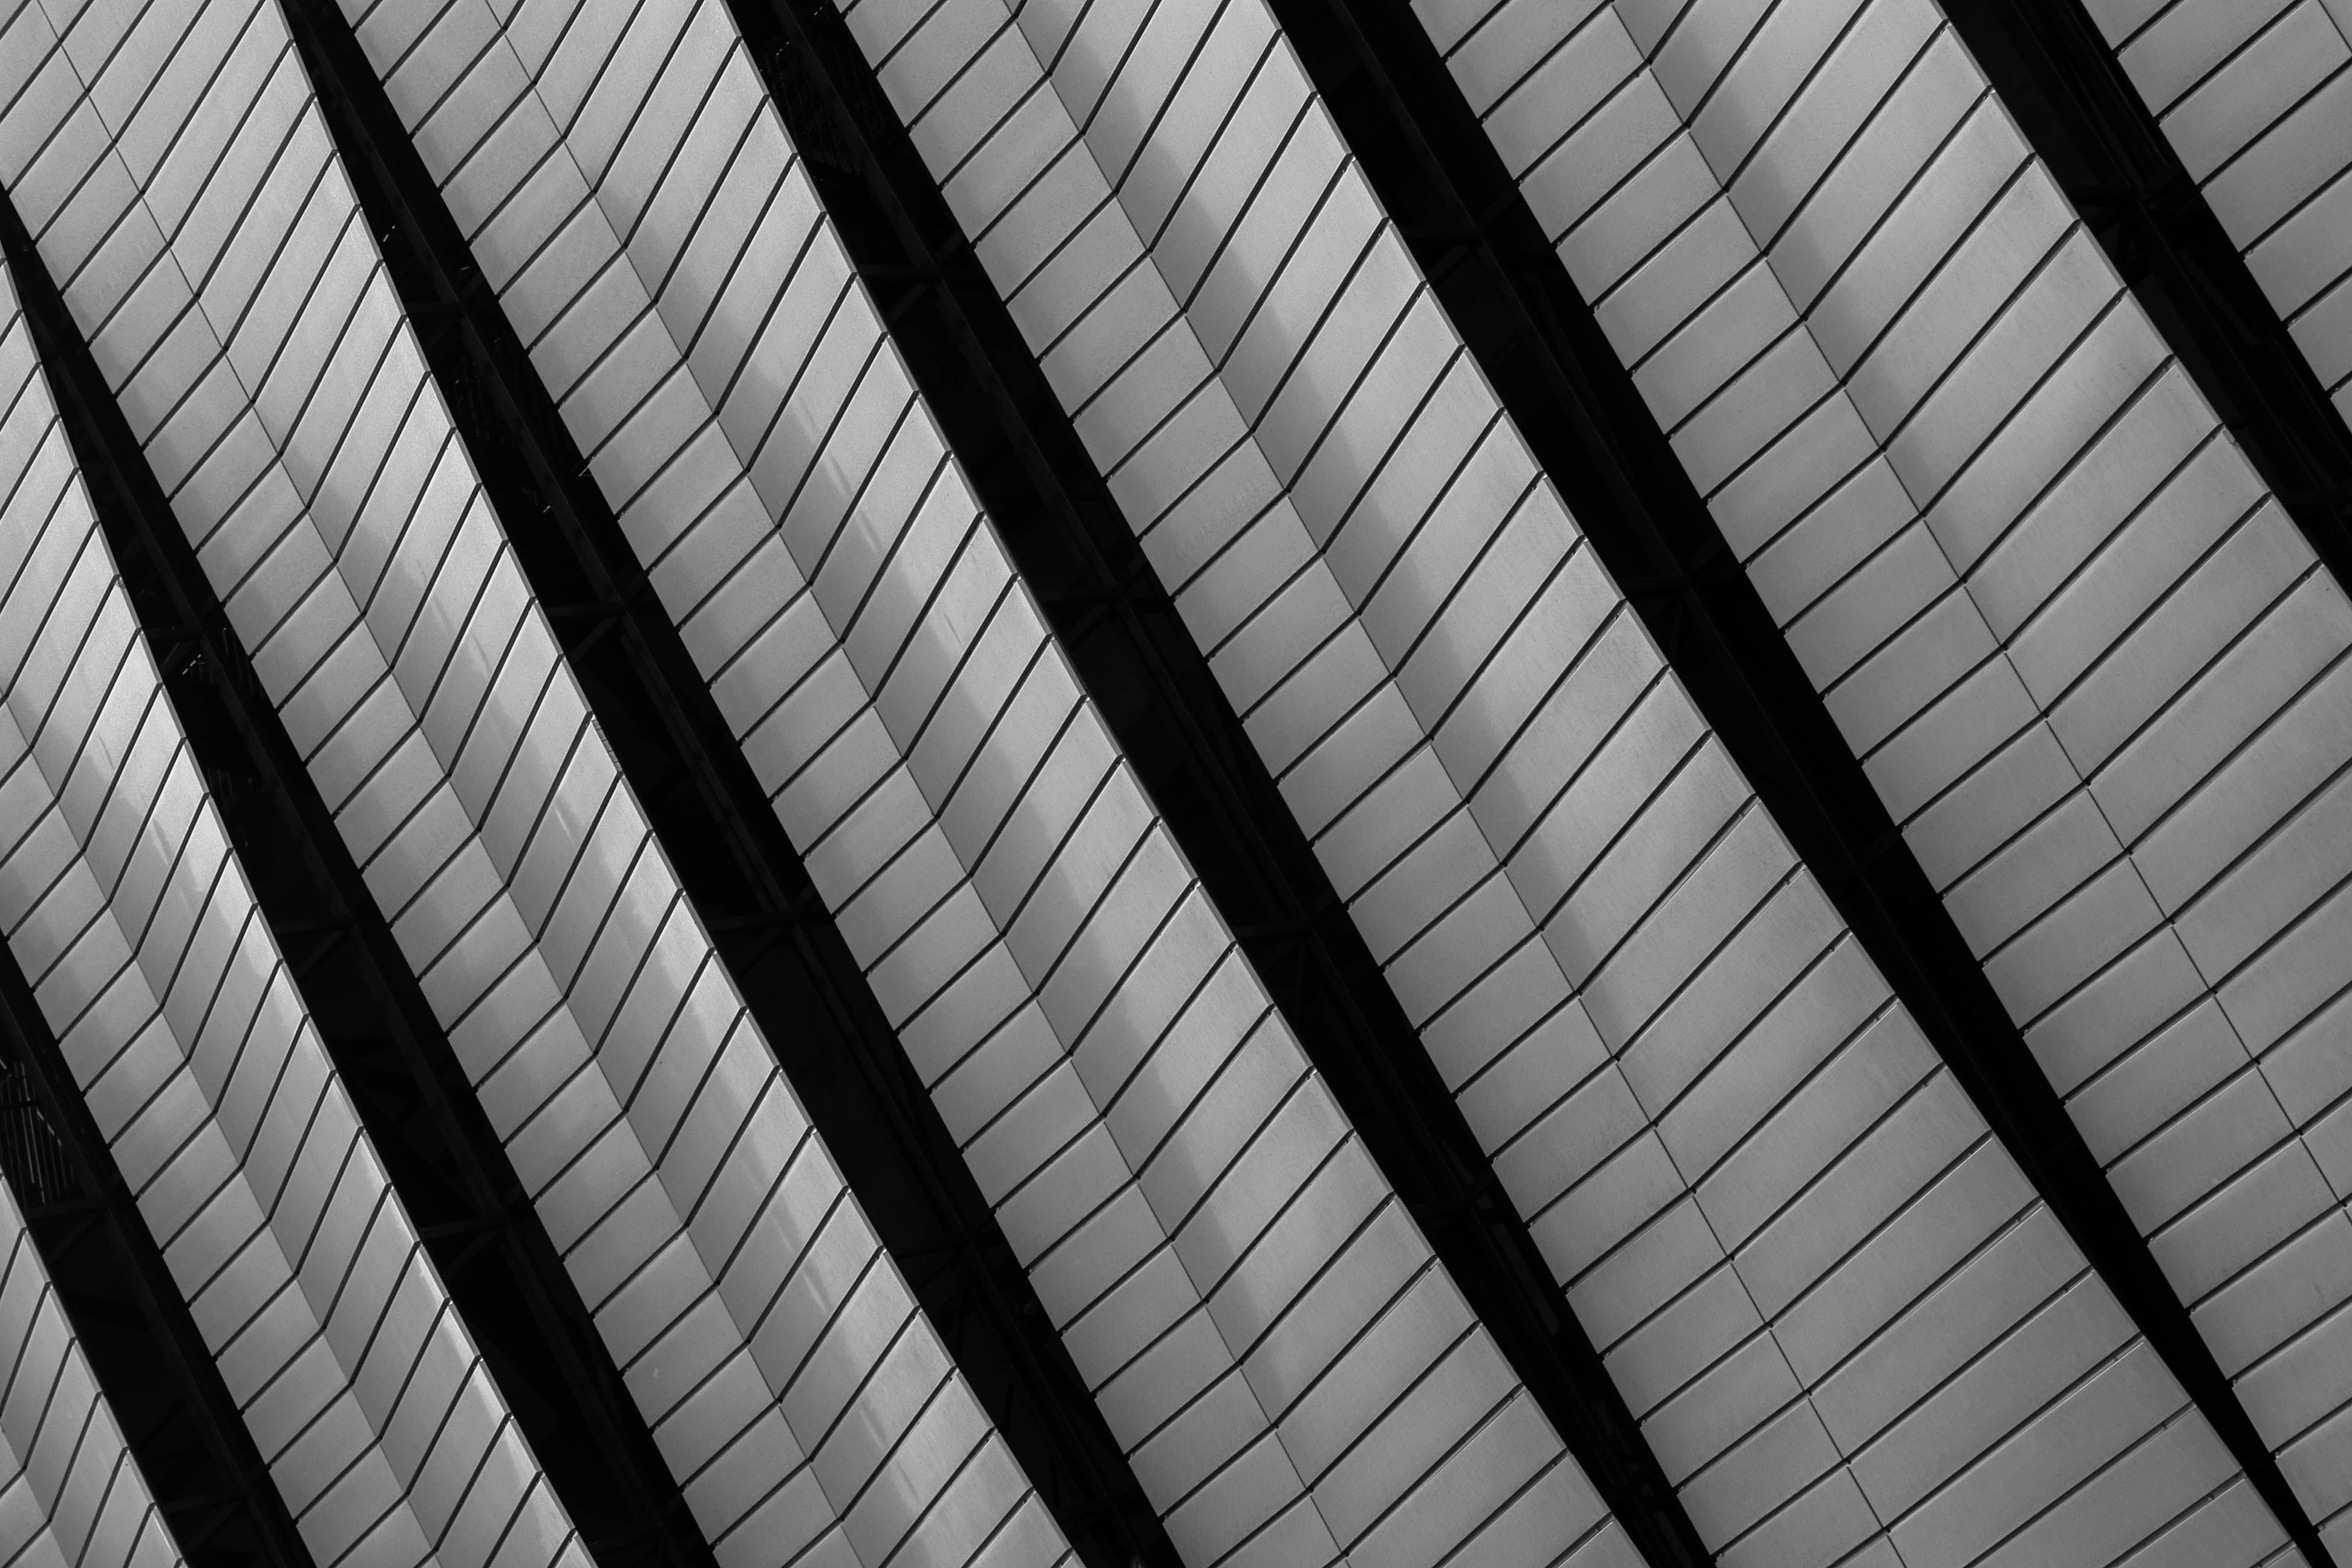
wing, abstract, black and white, architecture, wheel, line, metal, industrial, black, monochrome, modern, material, tire, circle, close up, font, design, symmetry, tread, monochrome photography, automotive tire, tire care